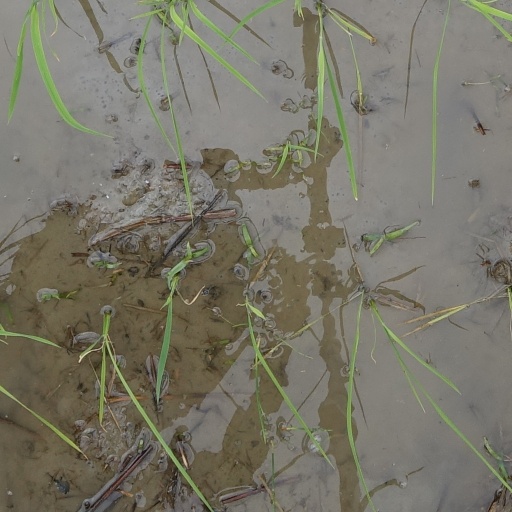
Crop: rice